History of Poland

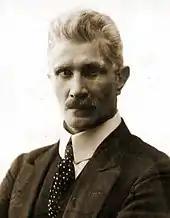
Ignacy Daszyński

The main minority ethnic groups of the former Commonwealth, including Ukrainians, Lithuanians, Belarusians and Jews, were getting involved in their own national movements and plans, which met with disapproval on the part of those Polish independence activists who counted on an eventual rebirth of the Commonwealth or the rise of a Commonwealth-inspired federal structure (a political movement referred to as Prometheism).